Renown-class battlecruiser

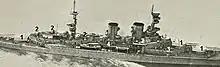
Aerial view of "Repulse" in 1918.

The "Renown"-class ships mounted six 42-calibre BL 15-inch Mk I guns in three twin hydraulically powered gun turrets, designated "A", "B", and "Y" from front to rear. The guns could be depressed to −3° and elevated to 20°; they could be loaded at any angle up to 20°, although loading at high angles tended to slow the gun's return to battery (firing position). The ships carried 120 shells per gun. They fired projectiles at a muzzle velocity of ; this provided a maximum range of with armour-piercing shells.